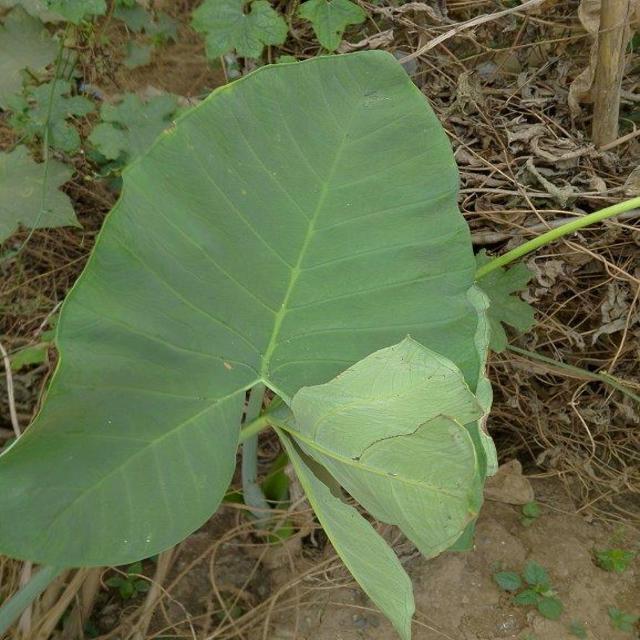
Label: Healthy